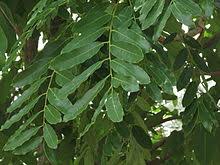
Nataal bii nataalu garab la, garab gu sëq la mel ni garab gu am ker la, am na ay xob, xob yu dijji këdëŋ yu vert.